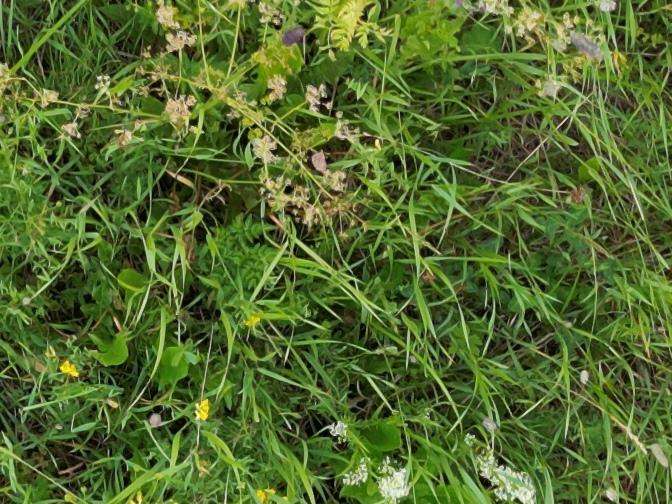
Flowers visible: yarrow flowers, yarrow flowers, yarrow flowers, yarrow flowers